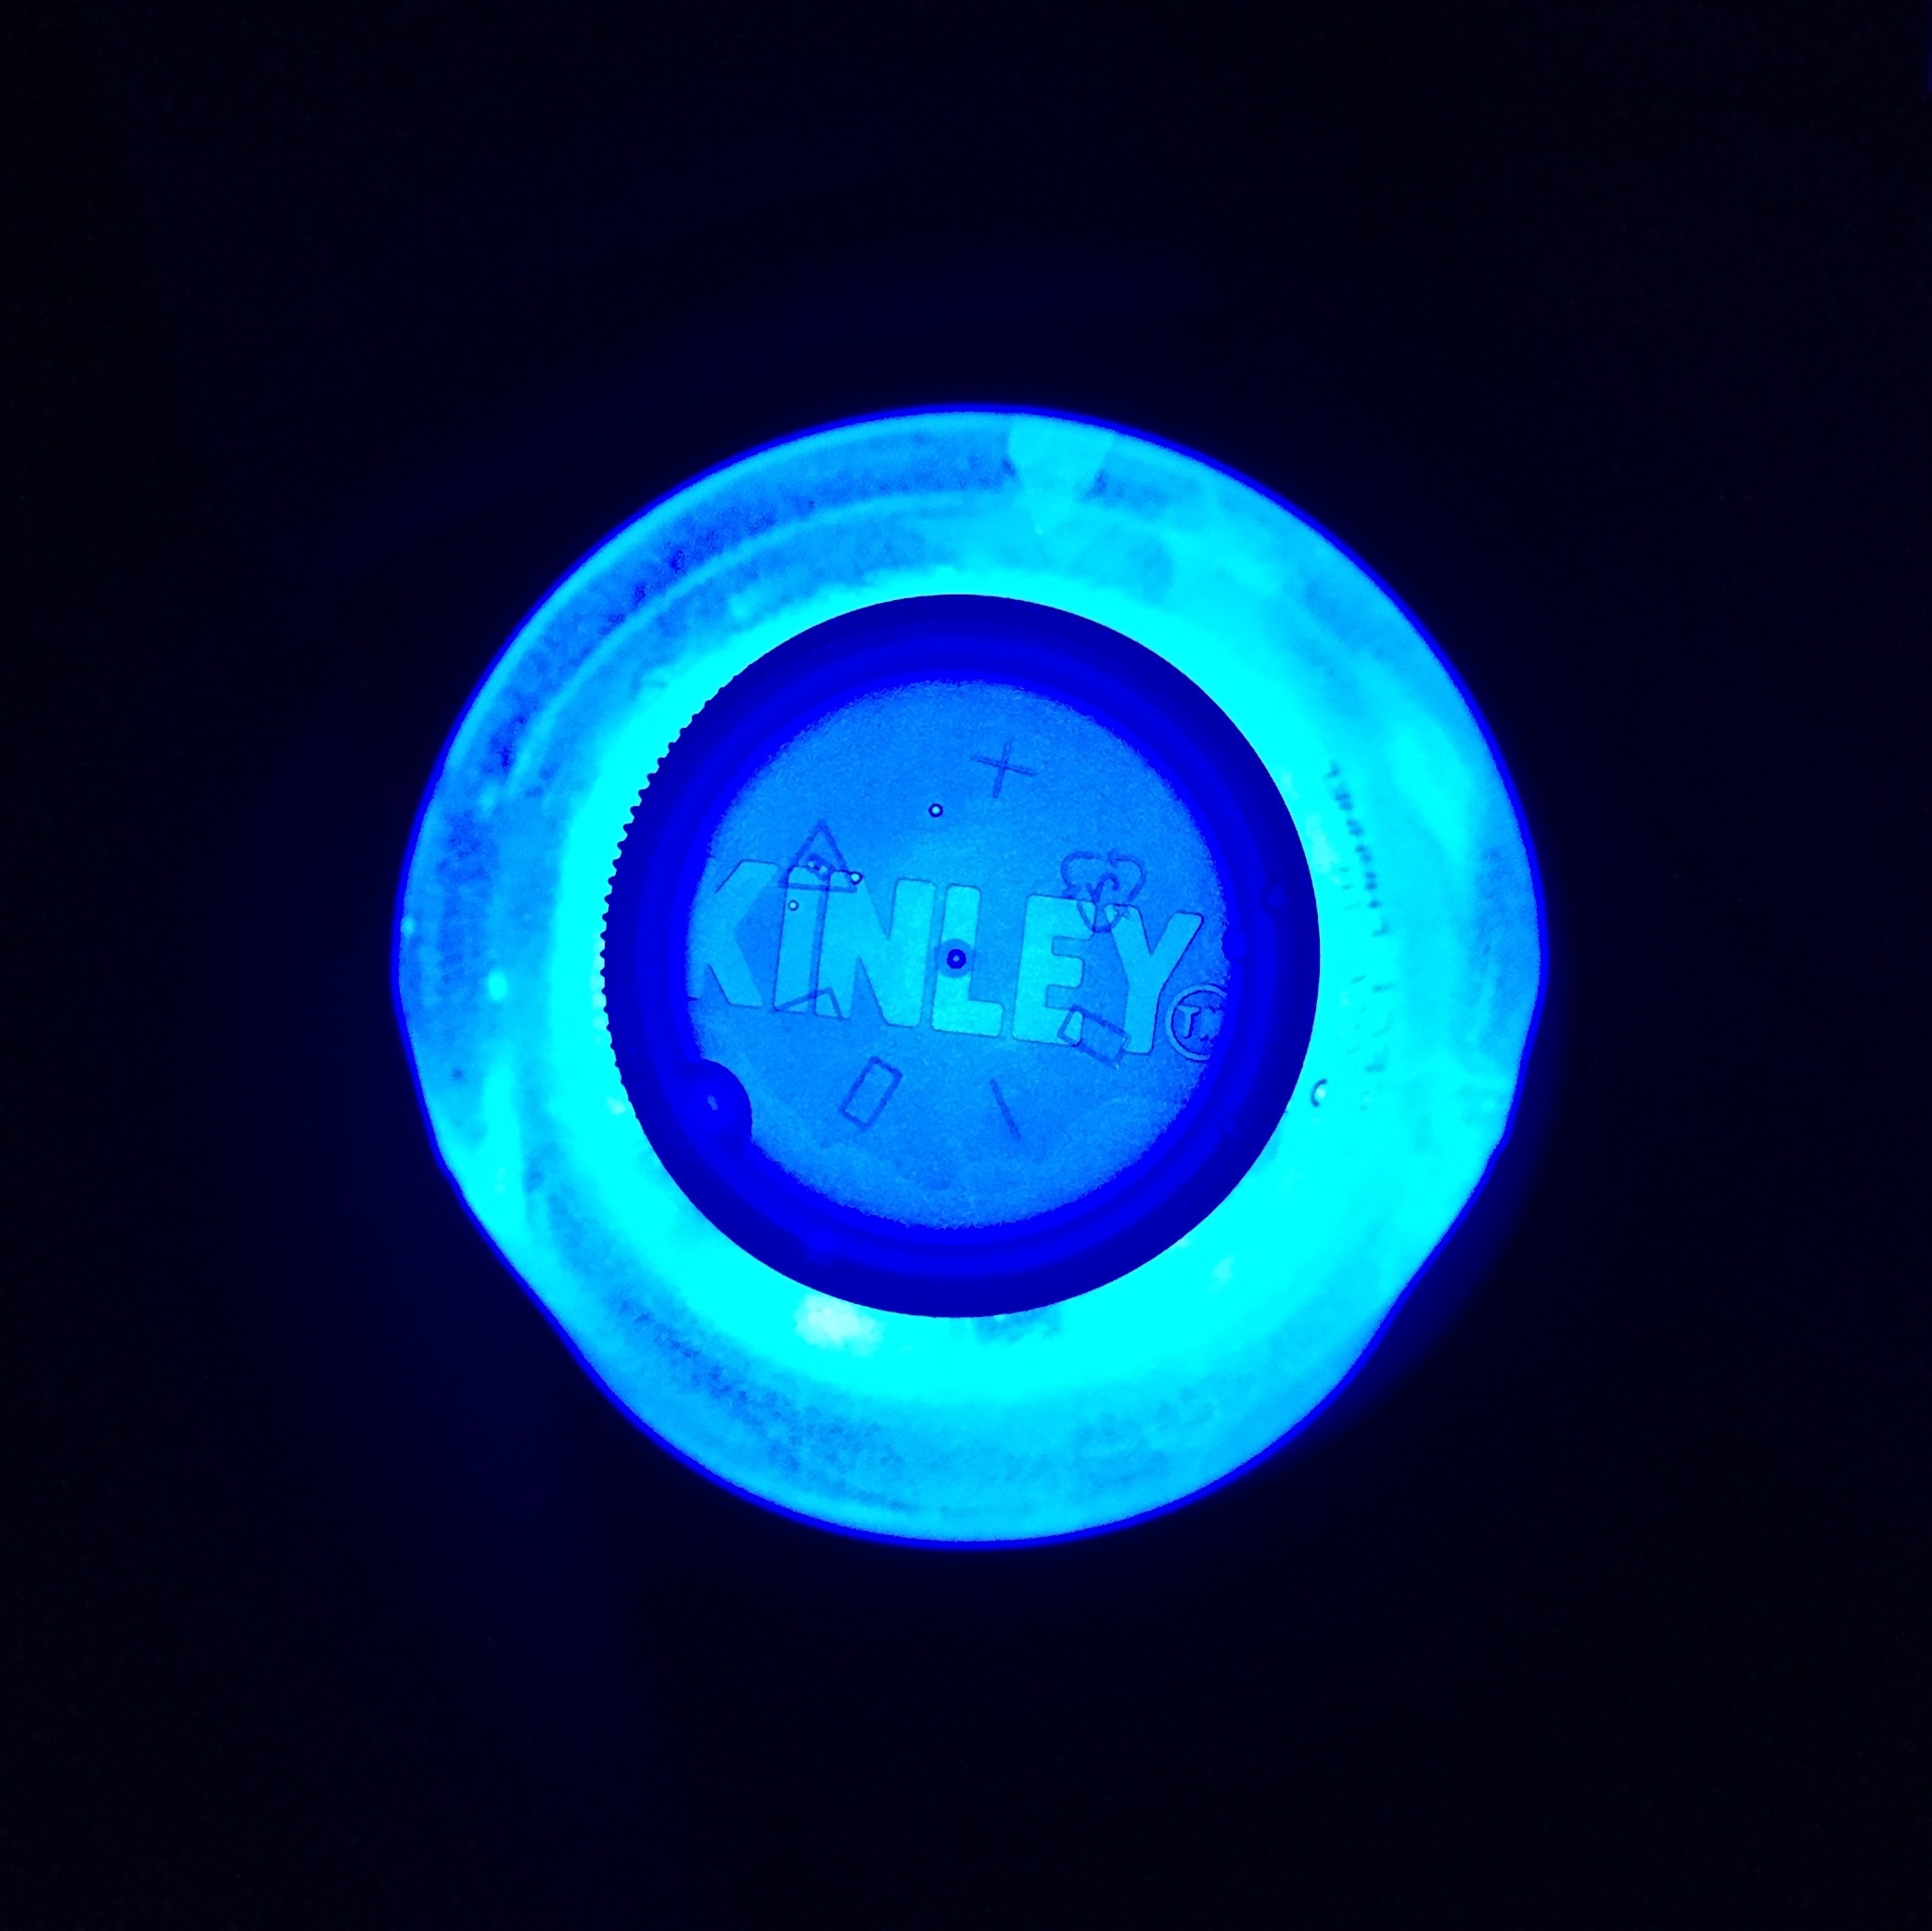
light, number, blue, circle, neon, lens flare, font, sphere, shape, computer wallpaper